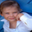
Label: boy